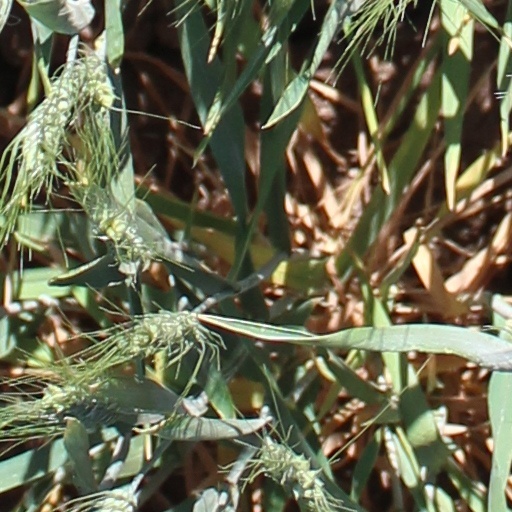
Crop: wheat